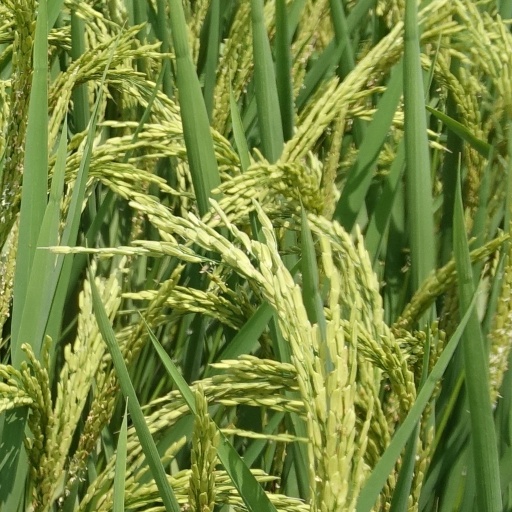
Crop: rice